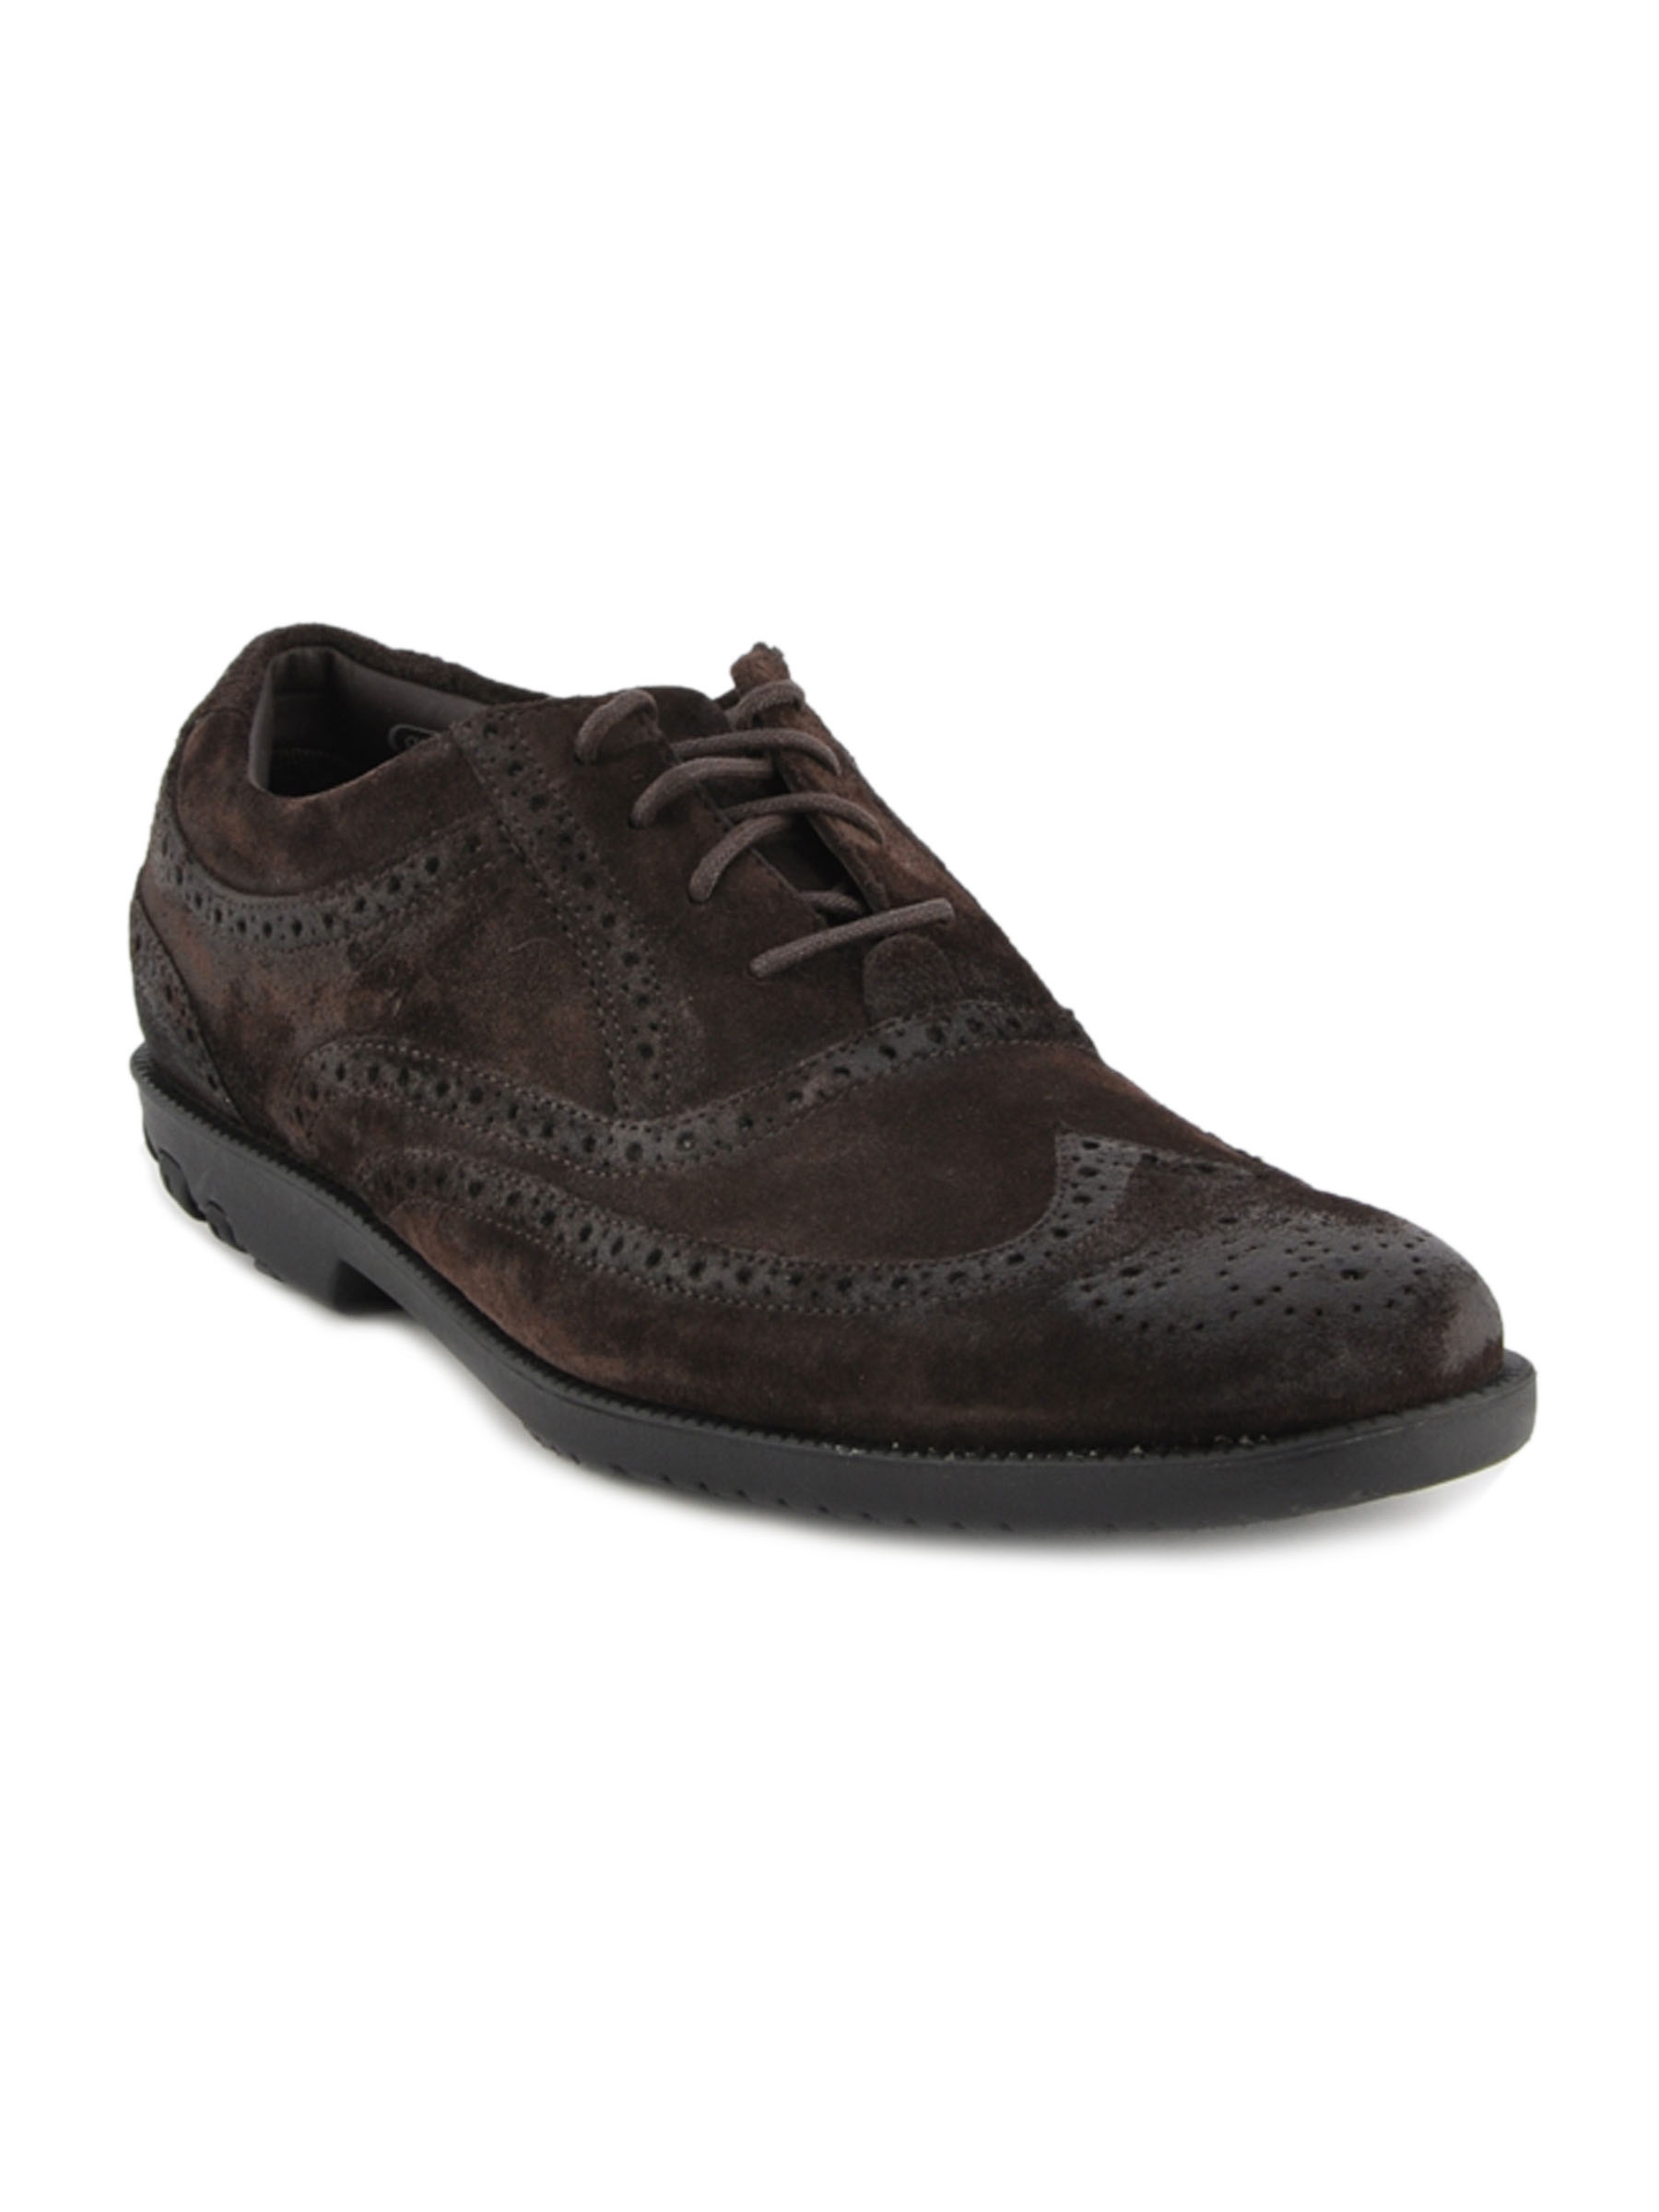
Rockport Men Drsp Wingtip Brown Casual Shoes
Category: Footwear / Shoes / Casual Shoes
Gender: Men
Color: Brown
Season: Fall 2011
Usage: Casual